Aino Aalto

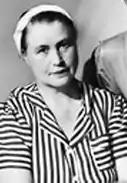

Aino Maria Marsio-Aalto (born Aino Maria Mandelin; 25 January 1894 – 13 January 1949) was a Finnish architect and a pioneer of Scandinavian design. She is known as the design partner of architect Alvar Aalto, with whom she worked for 25 years, and as a co-founder with him, Maire Gullichsen, and Nils-Gustav Hahl of the design company Artek, collaborating on many its most well-known designs. As Artek's first artistic director, her creative output spanned textiles, lamps, glassware, and buildings. Her work is in the permanent collection of the Museum of Modern Art (MoMA) in New York, and MoMA has included her work in nine exhibitions, the first of which was "Aalto: Architecture and Furniture" in 1938. Other major exhibitions were at the Barbican Art Gallery in London and Chelsea Space in London. Aino Aalto has been exhibited with Pablo Picasso.